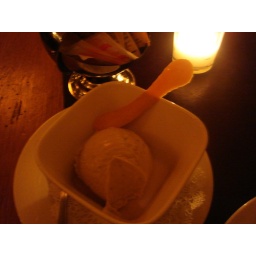
banana ice cream, freshly made / in house